Walter Goodale Morrill

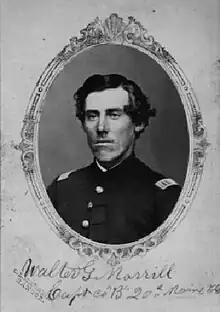
Walter G. Morrill

Walter Goodale Morrill (November 13, 1840 – March 3, 1935) was a Union Army officer in the American Civil War and a recipient of the U.S. military's highest decoration, the Medal of Honor, for his actions at the Second Battle of Rappahannock Station in November 1863. Also, Morrill's earlier actions in July 1863 at Gettysburg are considered essential for the famous Union victory on Little Round Top.